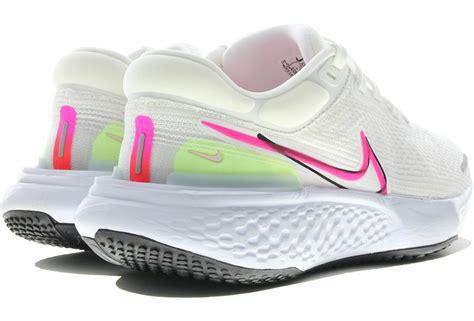
Brand: Nike
Model: Zoomx Invincible Run Flyknit